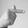
ASL letter: T